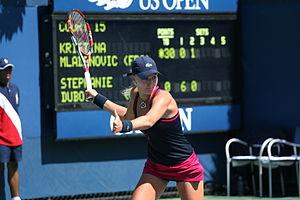
Kristina Mladenovic, née le 14 mai 1993 à Saint-Pol-sur-Mer, est une joueuse de tennis française. Elle est d'origine serbe par son père et d'origine bosniaque par sa mère, professionnelle depuis 2008.